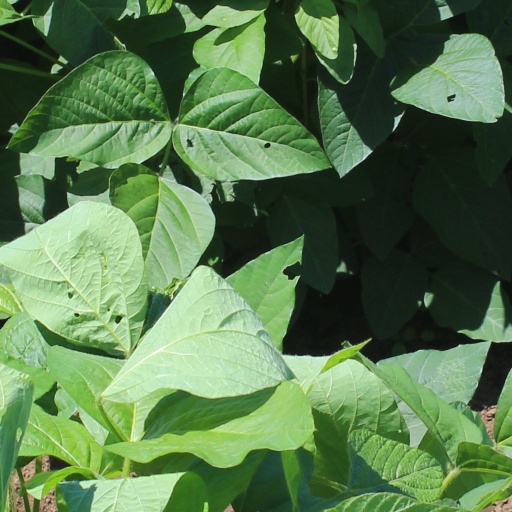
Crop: soybean